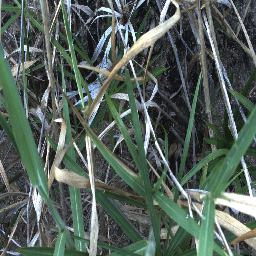
Label: negative